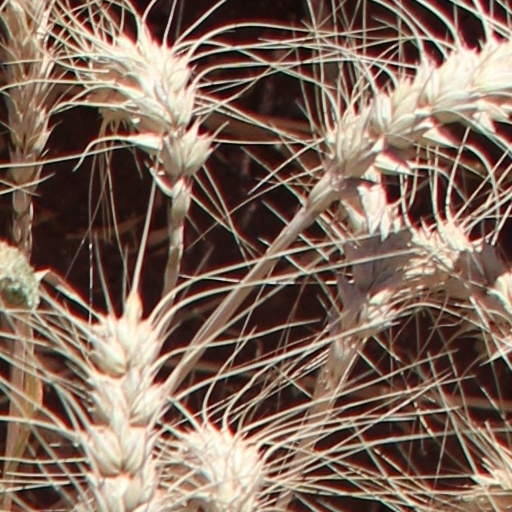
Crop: wheat